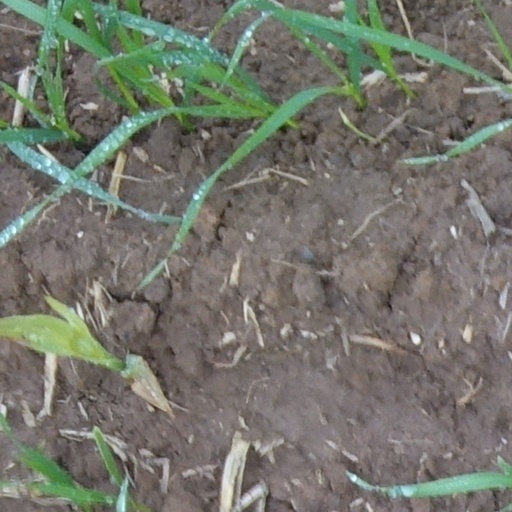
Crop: wheat